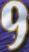
Number: 9